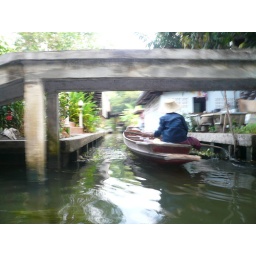
a floating market in a floating town! it was incredible..they all live in a river, and move by boat